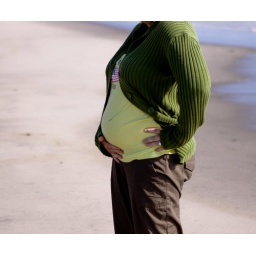
Pregnant with my 3rd little boy :) Taken by my brother at the beach in Oxnard, California.